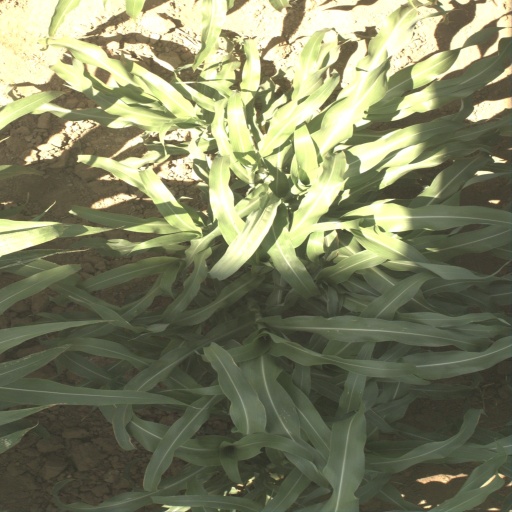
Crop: sorghum